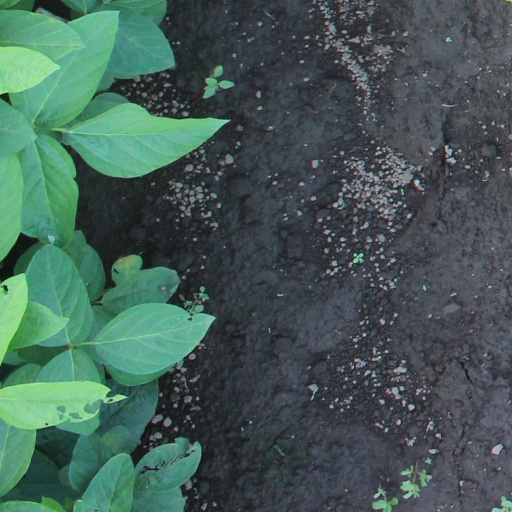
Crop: soybean